Bienal de Flamenco

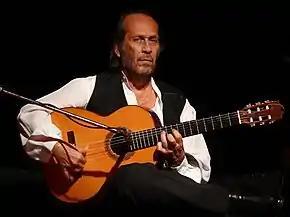
Paco de Lucía, guitarist

The Bienal de Flamenco is an international festival dedicated to flamenco music and dance, held biennially in Seville, Spain. Established in 1980, it is the oldest and most prominent festival of its kind in the country, showcasing both traditional and contemporary flamenco. The festival spans several weeks and features concerts, dance performances, and interdisciplinary productions in venues across the city.